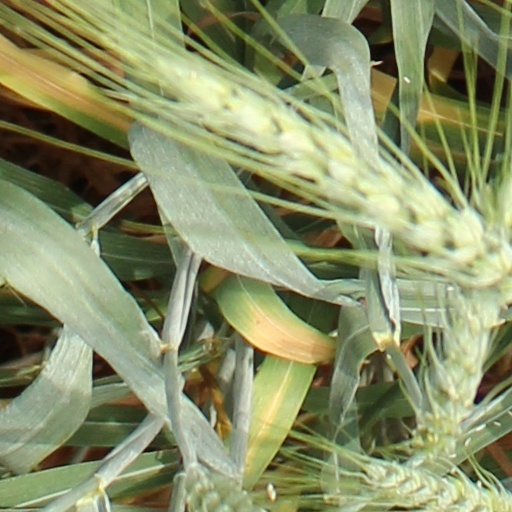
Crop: wheat